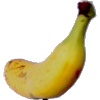
Label: Banana Lady Finger 1